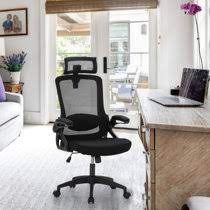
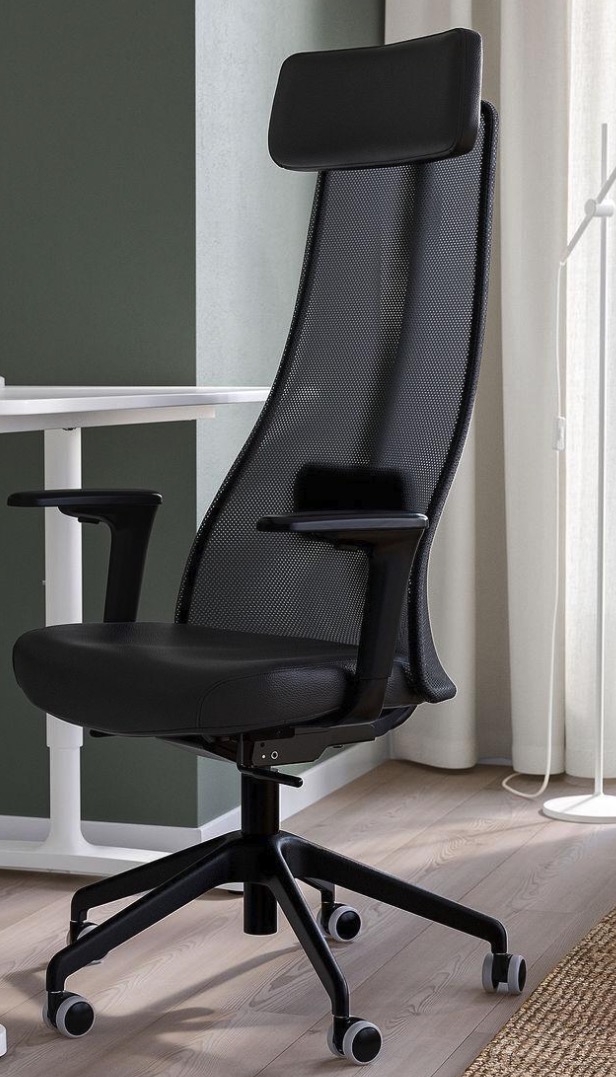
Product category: items_chair
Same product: no